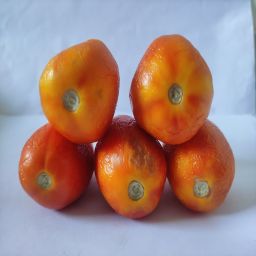
Crop: Tomato
Quality: Old